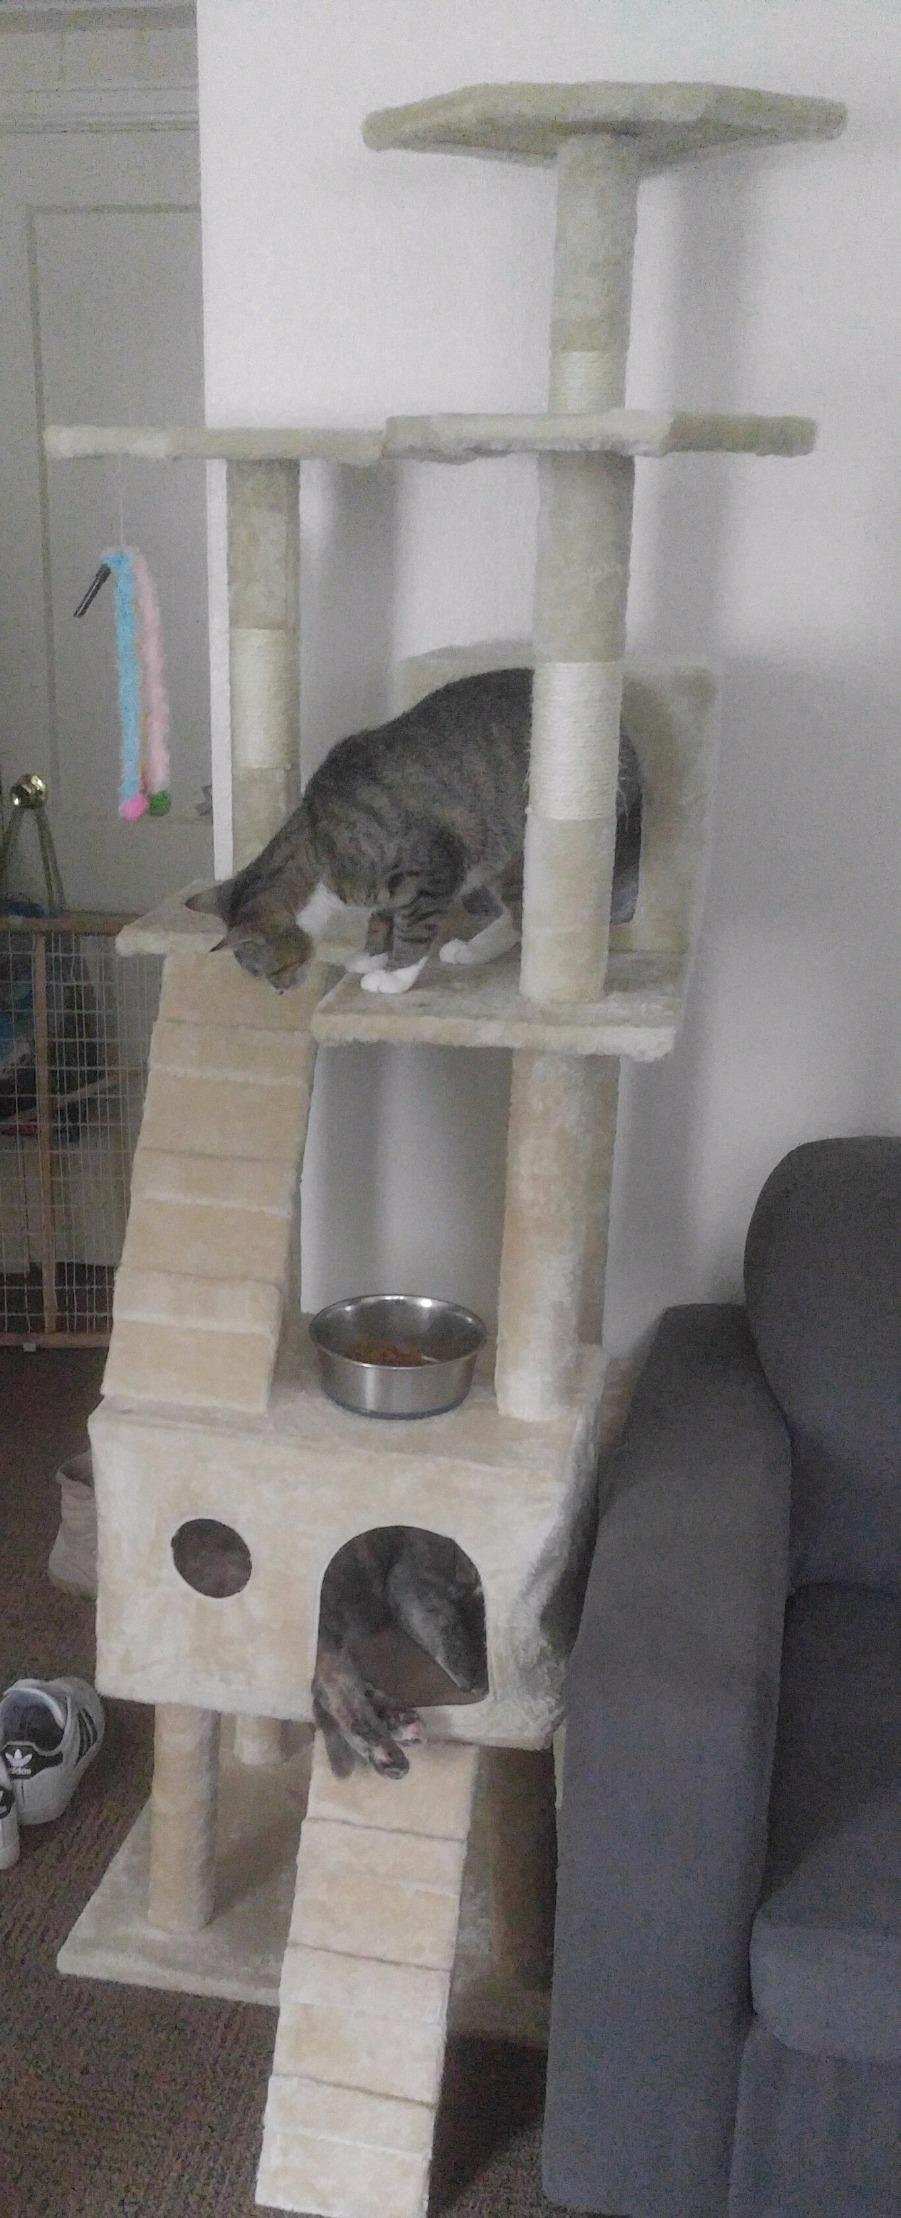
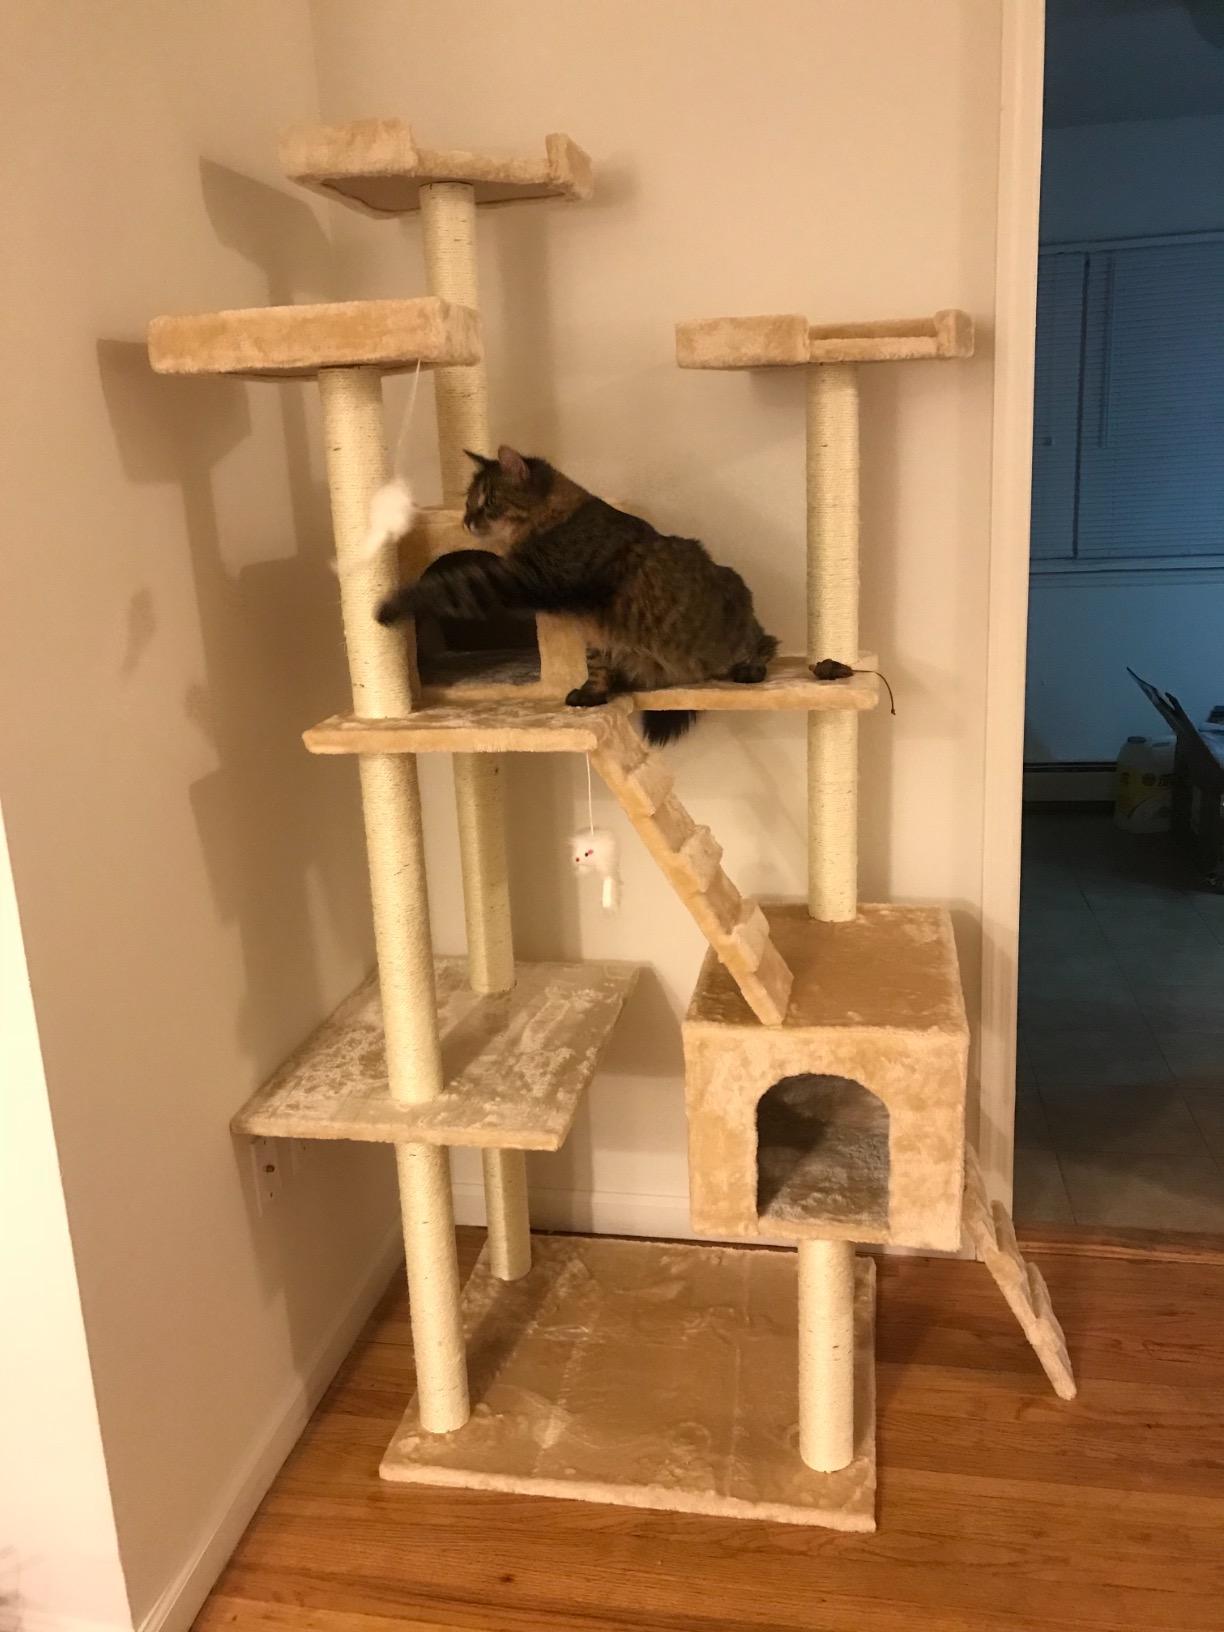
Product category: items_cat tree
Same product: yes